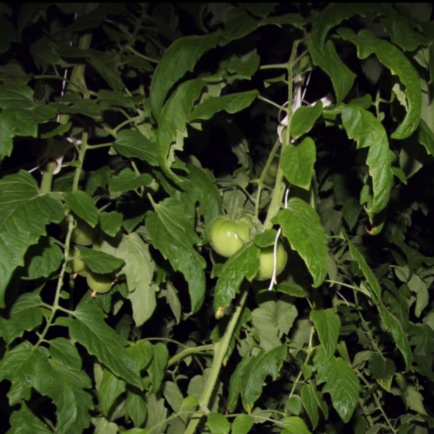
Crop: tomato